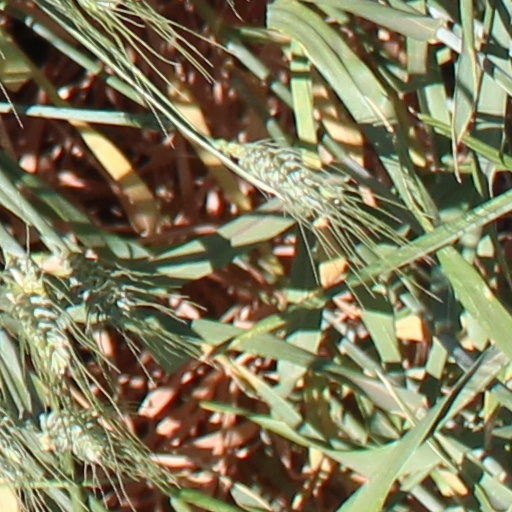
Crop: wheat